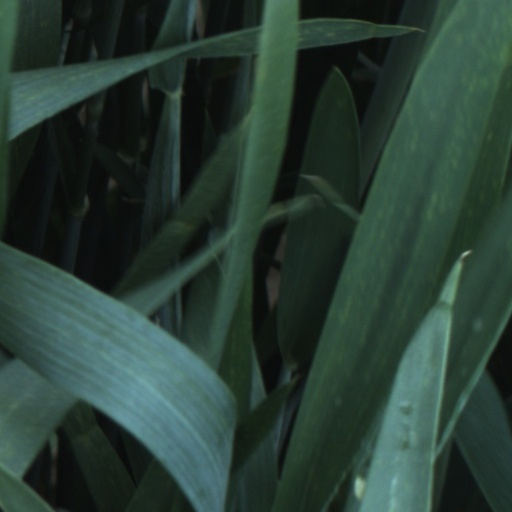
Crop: wheat